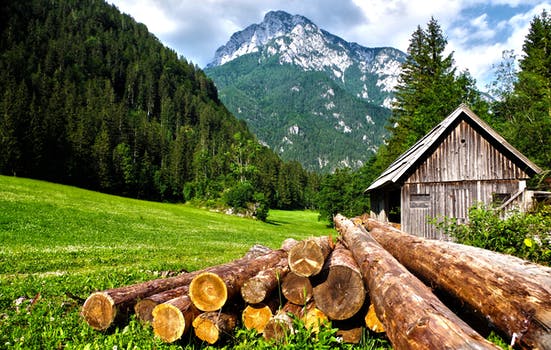
Label: No Watermark